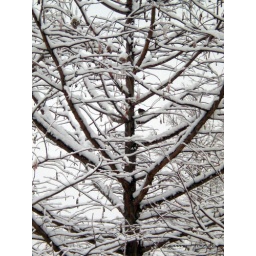
bird in tree